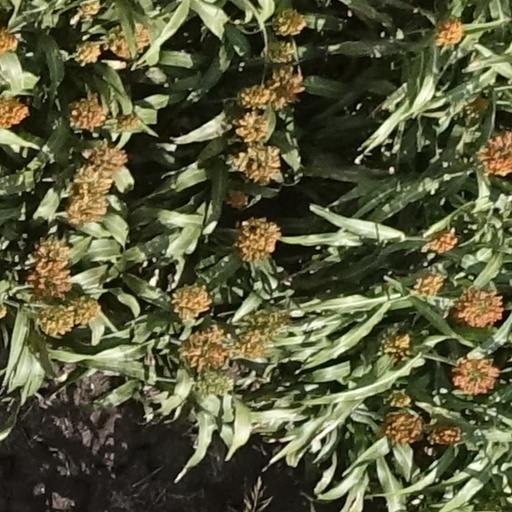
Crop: sorghum